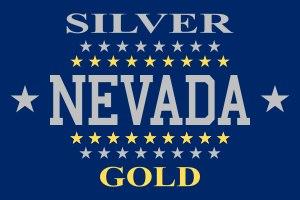
Le drapeau du Nevada est le drapeau officiel de l'État américain du Nevada. Il se compose d'un fond bleu avec une étoile blanche dans le coin supérieur gauche, encerclée par le nom de l'état en bas, au-dessus se trouve un ruban avec l'inscription « Battle Born », indiquant que le Nevada est devenu un État pendant la Guerre de Sécession. En dessous de l'étoile il y a deux brins verts de Artemisia tridentata avec des fleurs jaunes.